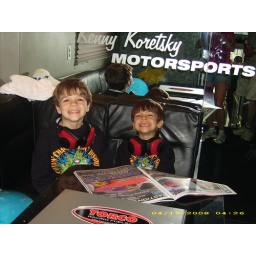
The boys in the tour bus of Nitro Fish.